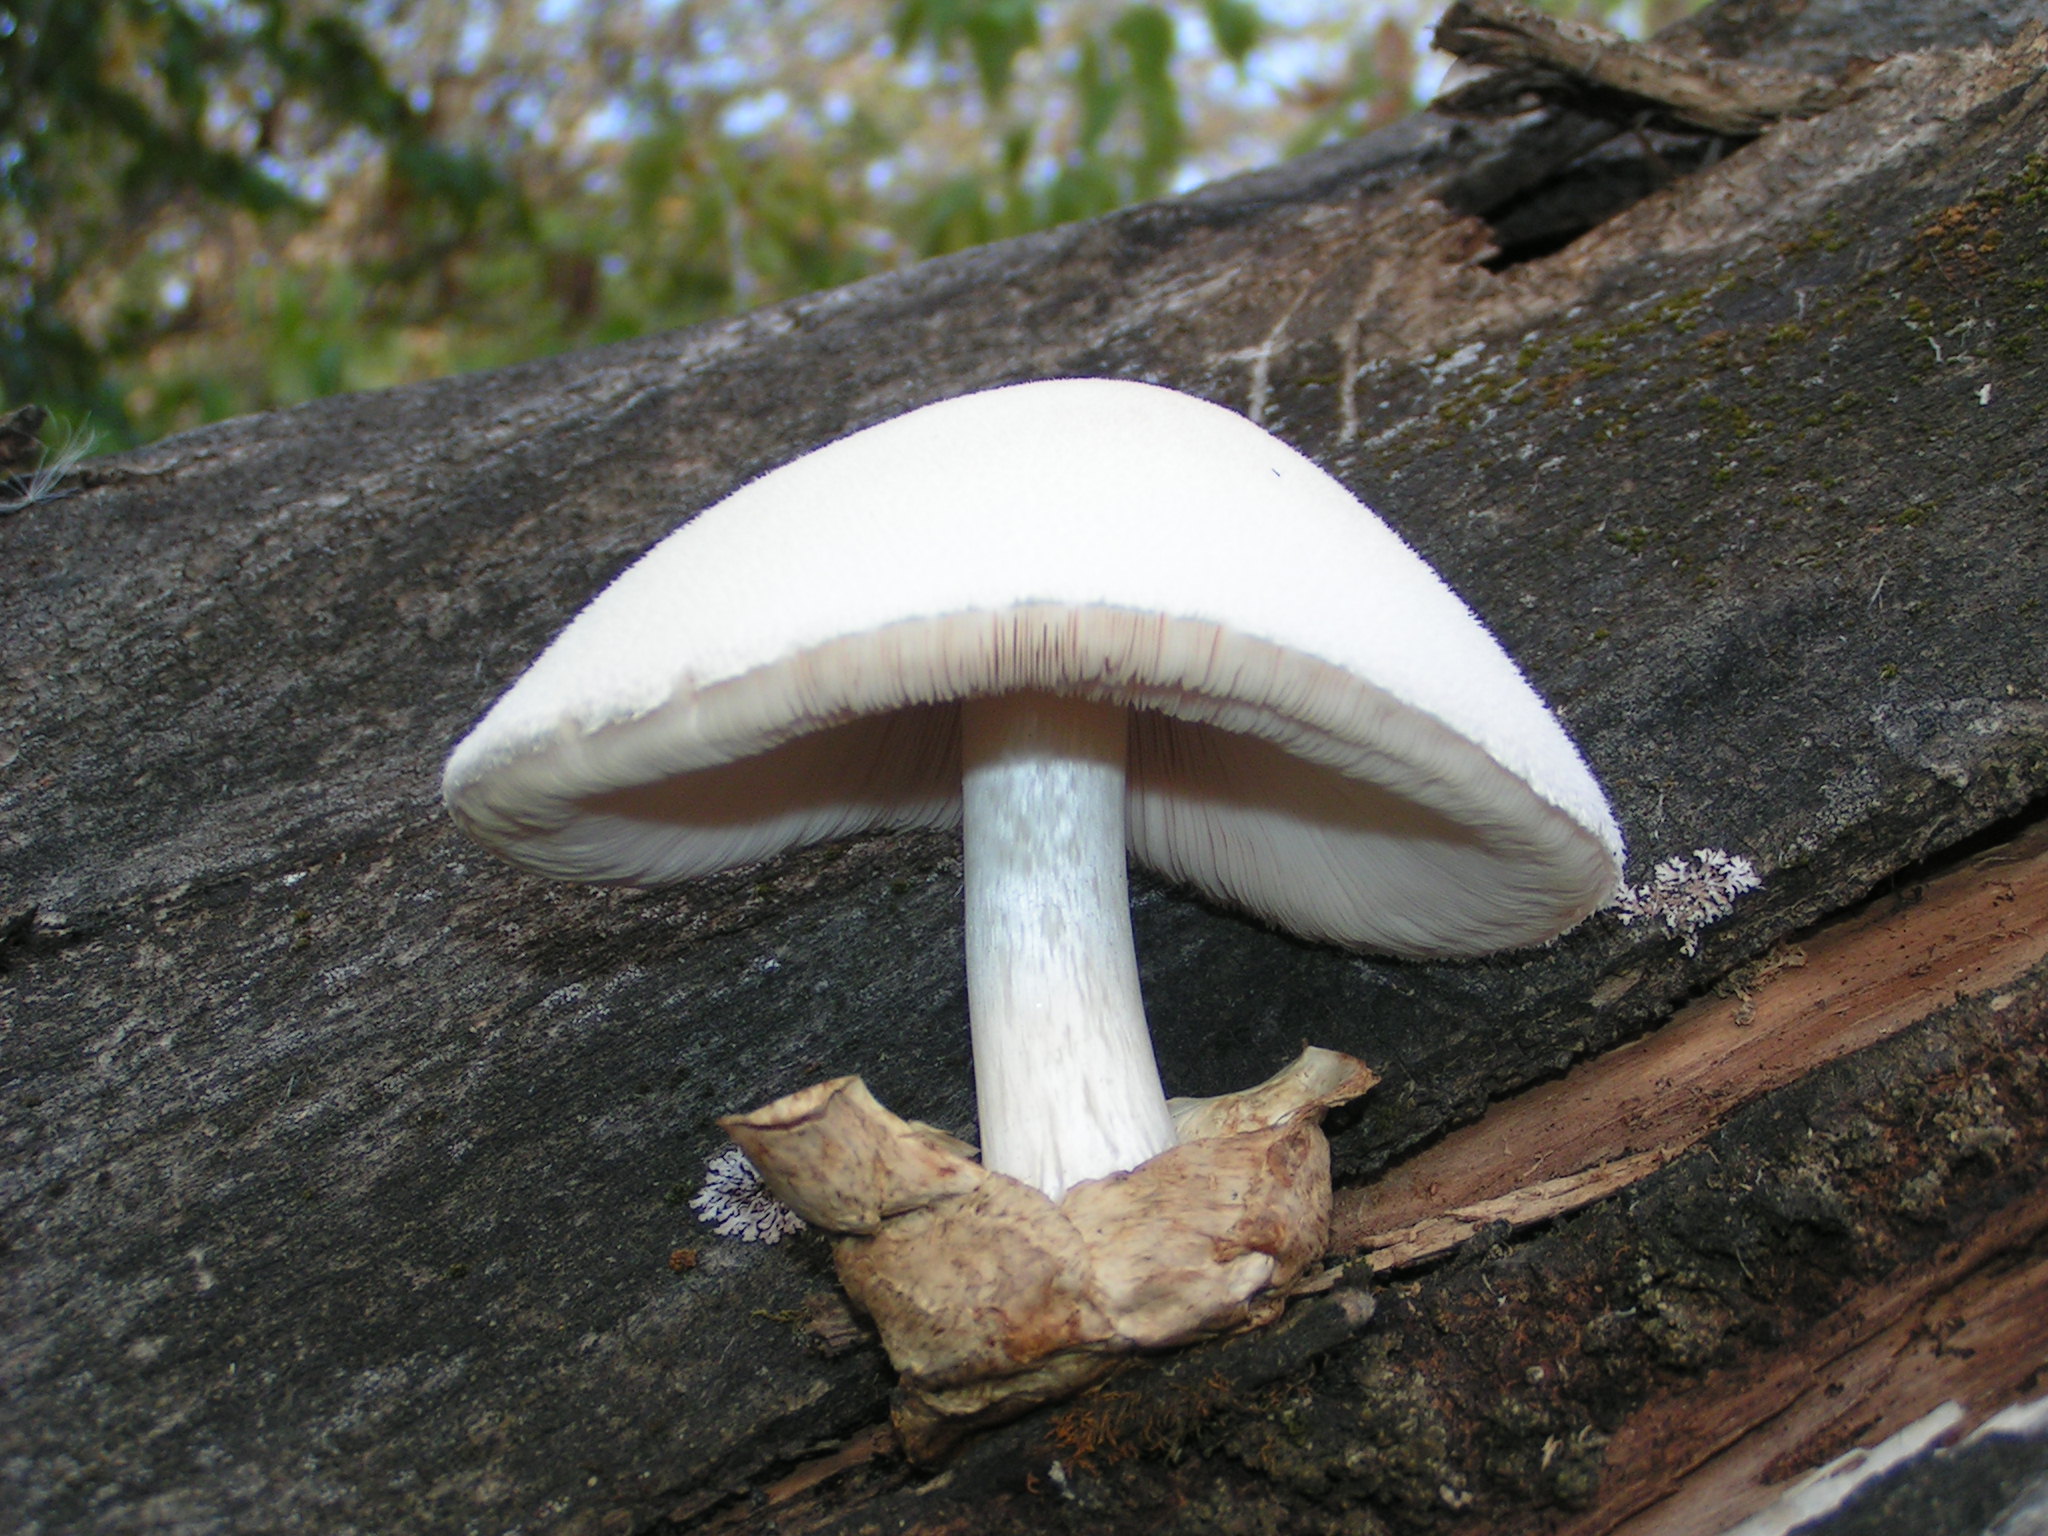
flora, mushroom, fungus, agaricaceae, edible mushroom, oyster mushroom, agaricomycetes, agaricus, medicinal mushroom, pleurotus eryngii, champignon mushroom, russula integra